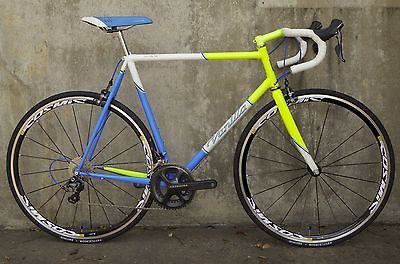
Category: bicycle